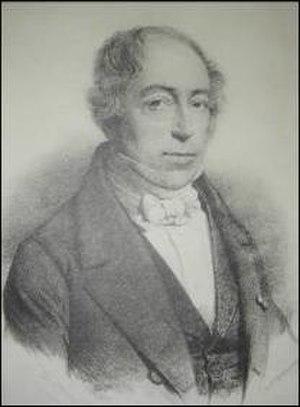
Le baron Guillaume de Viron, né à Bruxelles le 13 septembre 1791 et mort à Dilbeek le 7 juillet 1857, est un homme politique belge.